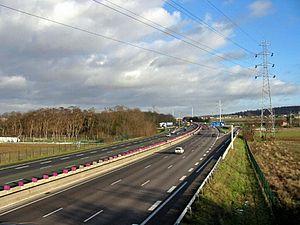
L'autoroute de Normandie à Épône
Épône est une commune française située dans le département des Yvelines en région Île-de-France. Elle est située le long de la Seine sur sa rive gauche à 45 km à l'ouest de Paris. Épône forme avec Mézières-sur-Seine une agglomération d'environ 10 000 habitants, l'unité urbaine d'Épône. La commune fait partie depuis le 1ᵉʳ janvier 2016 de la Communauté urbaine Grand Paris Seine et Oise.
En France, l’autoroute A13, ou autoroute de Normandie ou encore autoroute de l’Ouest, relie Paris à Caen en passant au sud de Rouen, à 15 km environ de son centre-ville. Sa longueur est de 225 km. C’est historiquement la première autoroute française. La portion entre l’autoroute A29 et Caen fait partie de la route des Estuaires.